Ivan the Fool (opera)

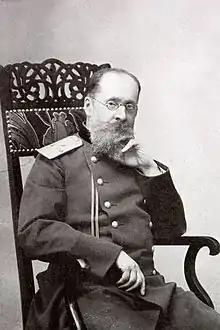
Composer César Cui

Ivan the Fool ("Иванушка-дурачок" in Cyrillic; "Ivanuška-duračok" in transliteration), composed in 1913 by César Cui, is an opera-fairytale made for children in one act and three tableaux. The libretto was written by Nadezhda Nikolaevna Dolomanova using Russian folk tales. (It is not derived from Leo Tolstoy's story of the same name.)